Mane villages, Spiti

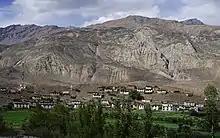
Mane Kogma, ca. Jun '18

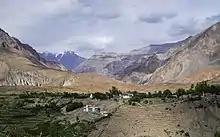
Mane Yogma, ca. Jun '18

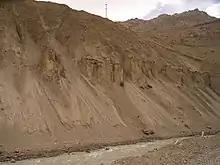
Steep, barren slope from Spiti river to Mane

Mane Kogma and Mane Yogma (also known as Mane Gogma/Gongma, Mane Yongma) are two small villages on opposite banks of a nullah in the cold desert region of Spiti in Himachal Pradesh, India. The villages, at an altitude of , are located on a small plateau about above the right bank of the Spiti River. Due to the lush green fields visible only after climbing the barren slope, the villages are referred to as the "hidden treasure".